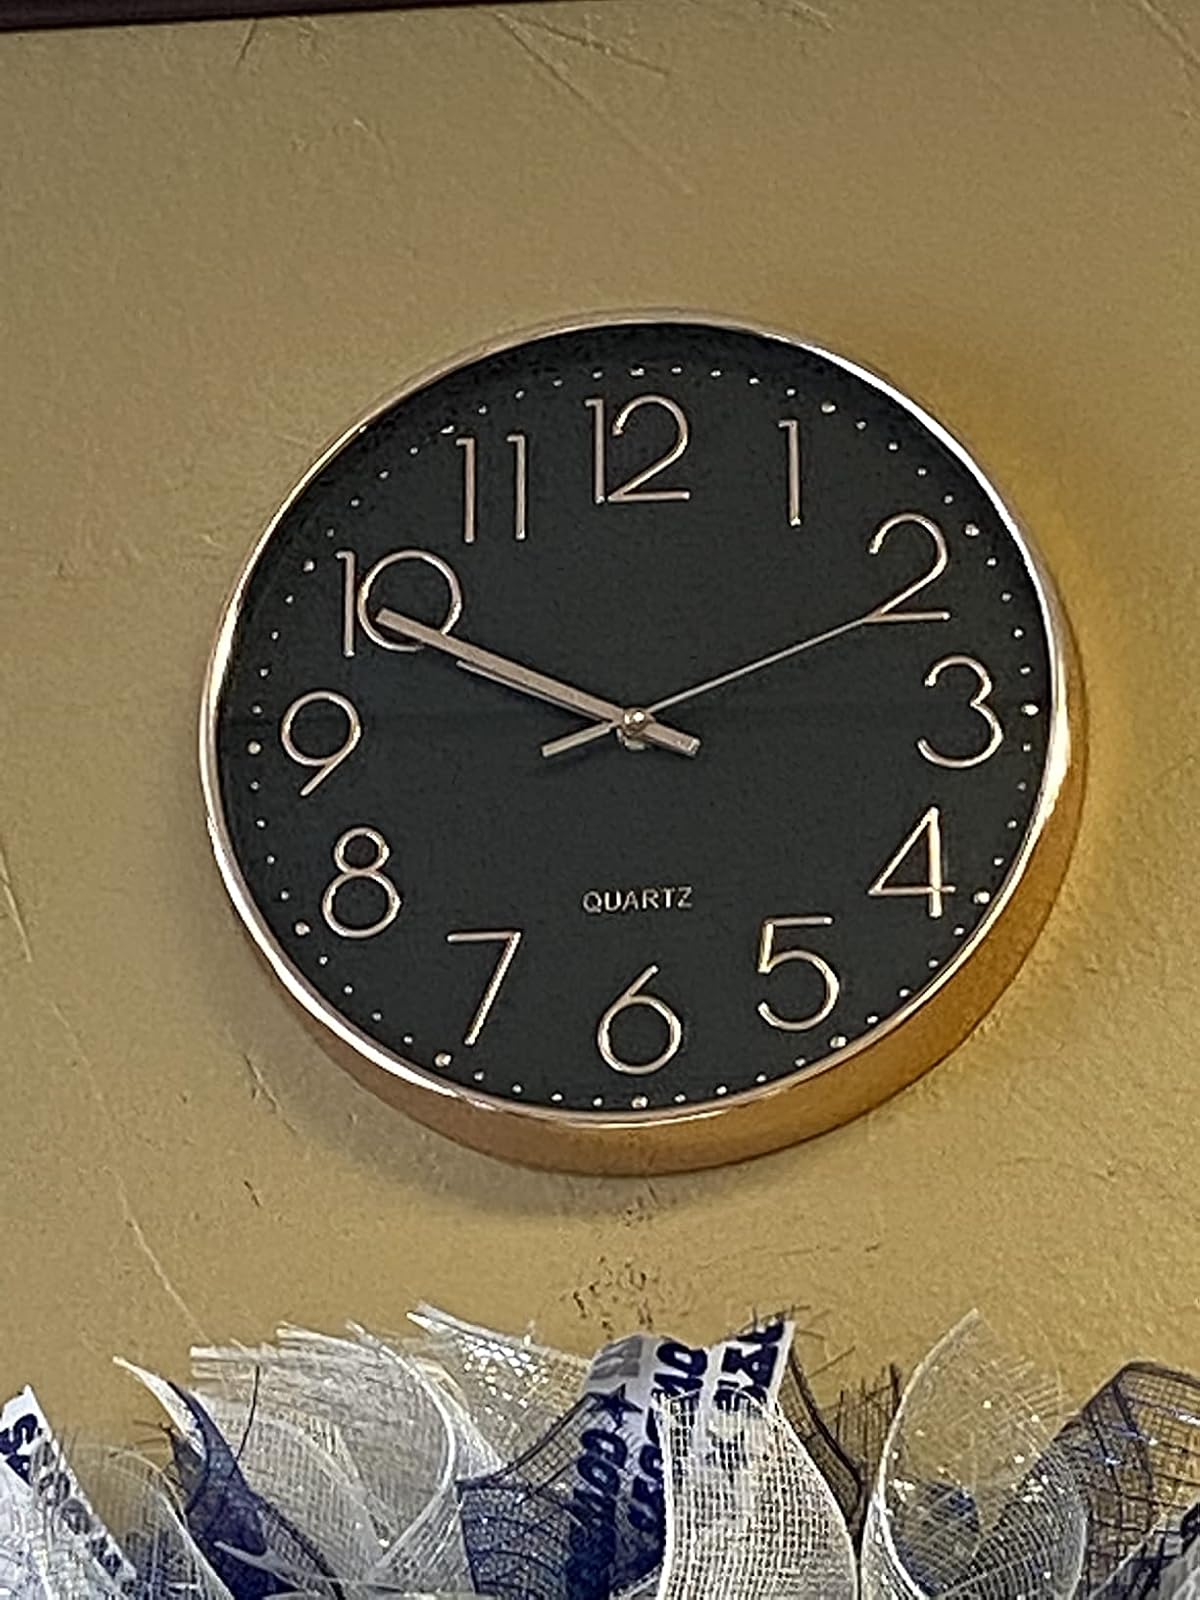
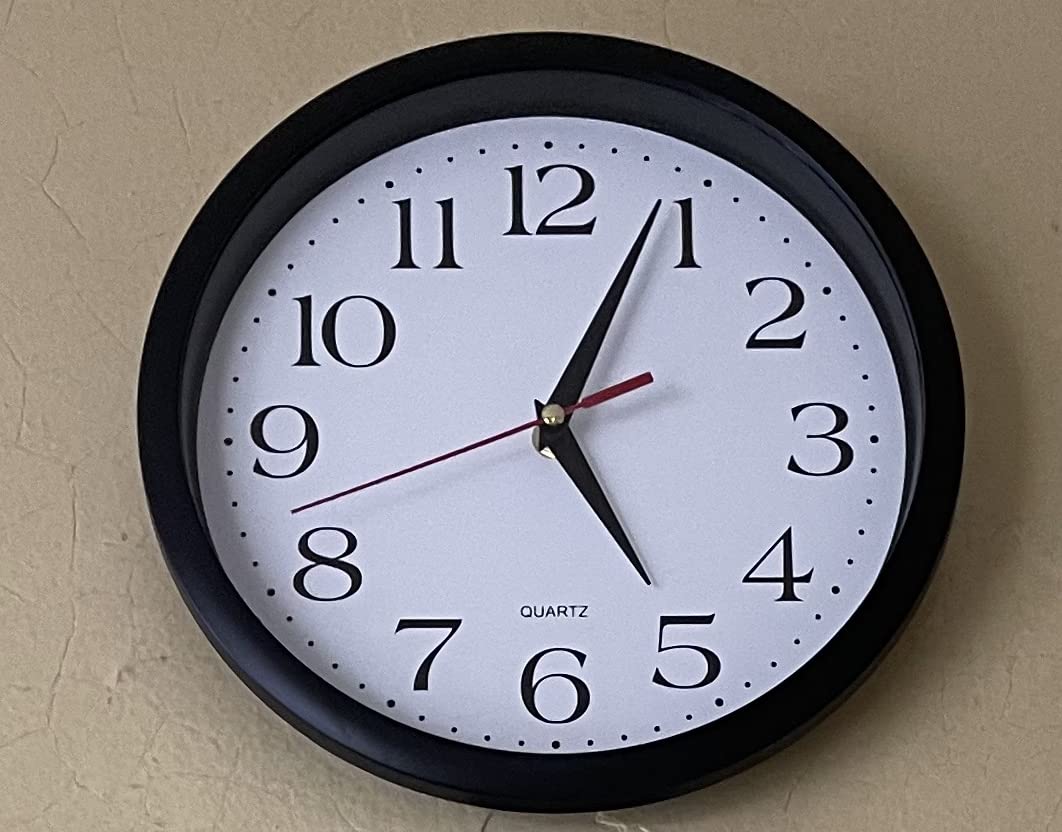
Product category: clock
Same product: no